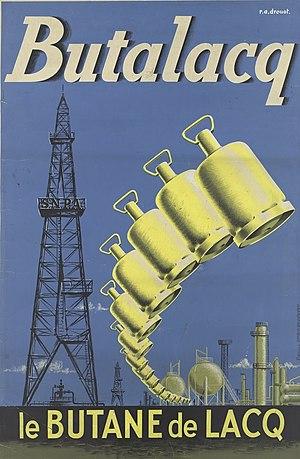
Butalacq. Le Butane de Lacq / Drouot, R. A.
Le Béarn, situé au nord-ouest des Pyrénées, est une ancienne principauté souveraine puis une ancienne province française à partir de 1620. Depuis 1790, le Béarn fait partie du département des Pyrénées-Atlantiques et depuis 2016 de la région Nouvelle-Aquitaine. Les intercommunalités béarnaises créent le pôle métropolitain Pays de Béarn en 2018. Le territoire béarnais regroupe la plaine des gaves de Pau et d'Oloron, les coteaux qui les entourent — Vic-Bilh, Soubestre, Entre-Deux-Gaves — et les trois hautes vallées pyrénéennes d'Ossau, Aspe et Barétous.